Goldspot

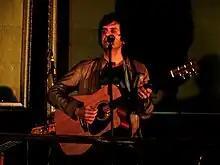
Frontman Siddhartha Khosla of Goldspot performs in Bangalore in 2012

Goldspot is a New York–based band. Founded by singer/songwriter/producer and television and film composer Siddhartha Khosla. The group's debut album was "Tally of the Yes Men," the second album "And The Elephant is Dancing". The band released its third full-length, "Aerogramme", in 2013.